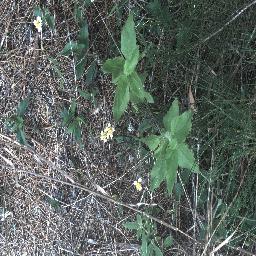
Label: siam_weed